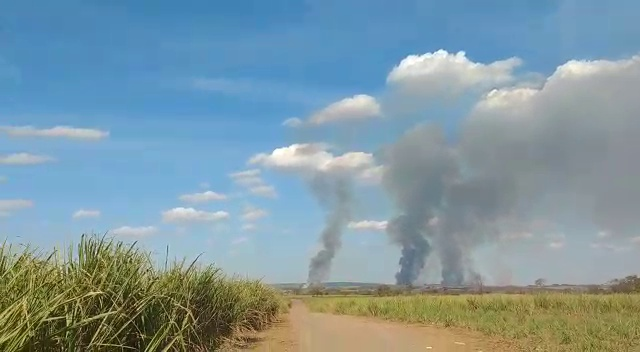
Fire: no
Smoke: yes